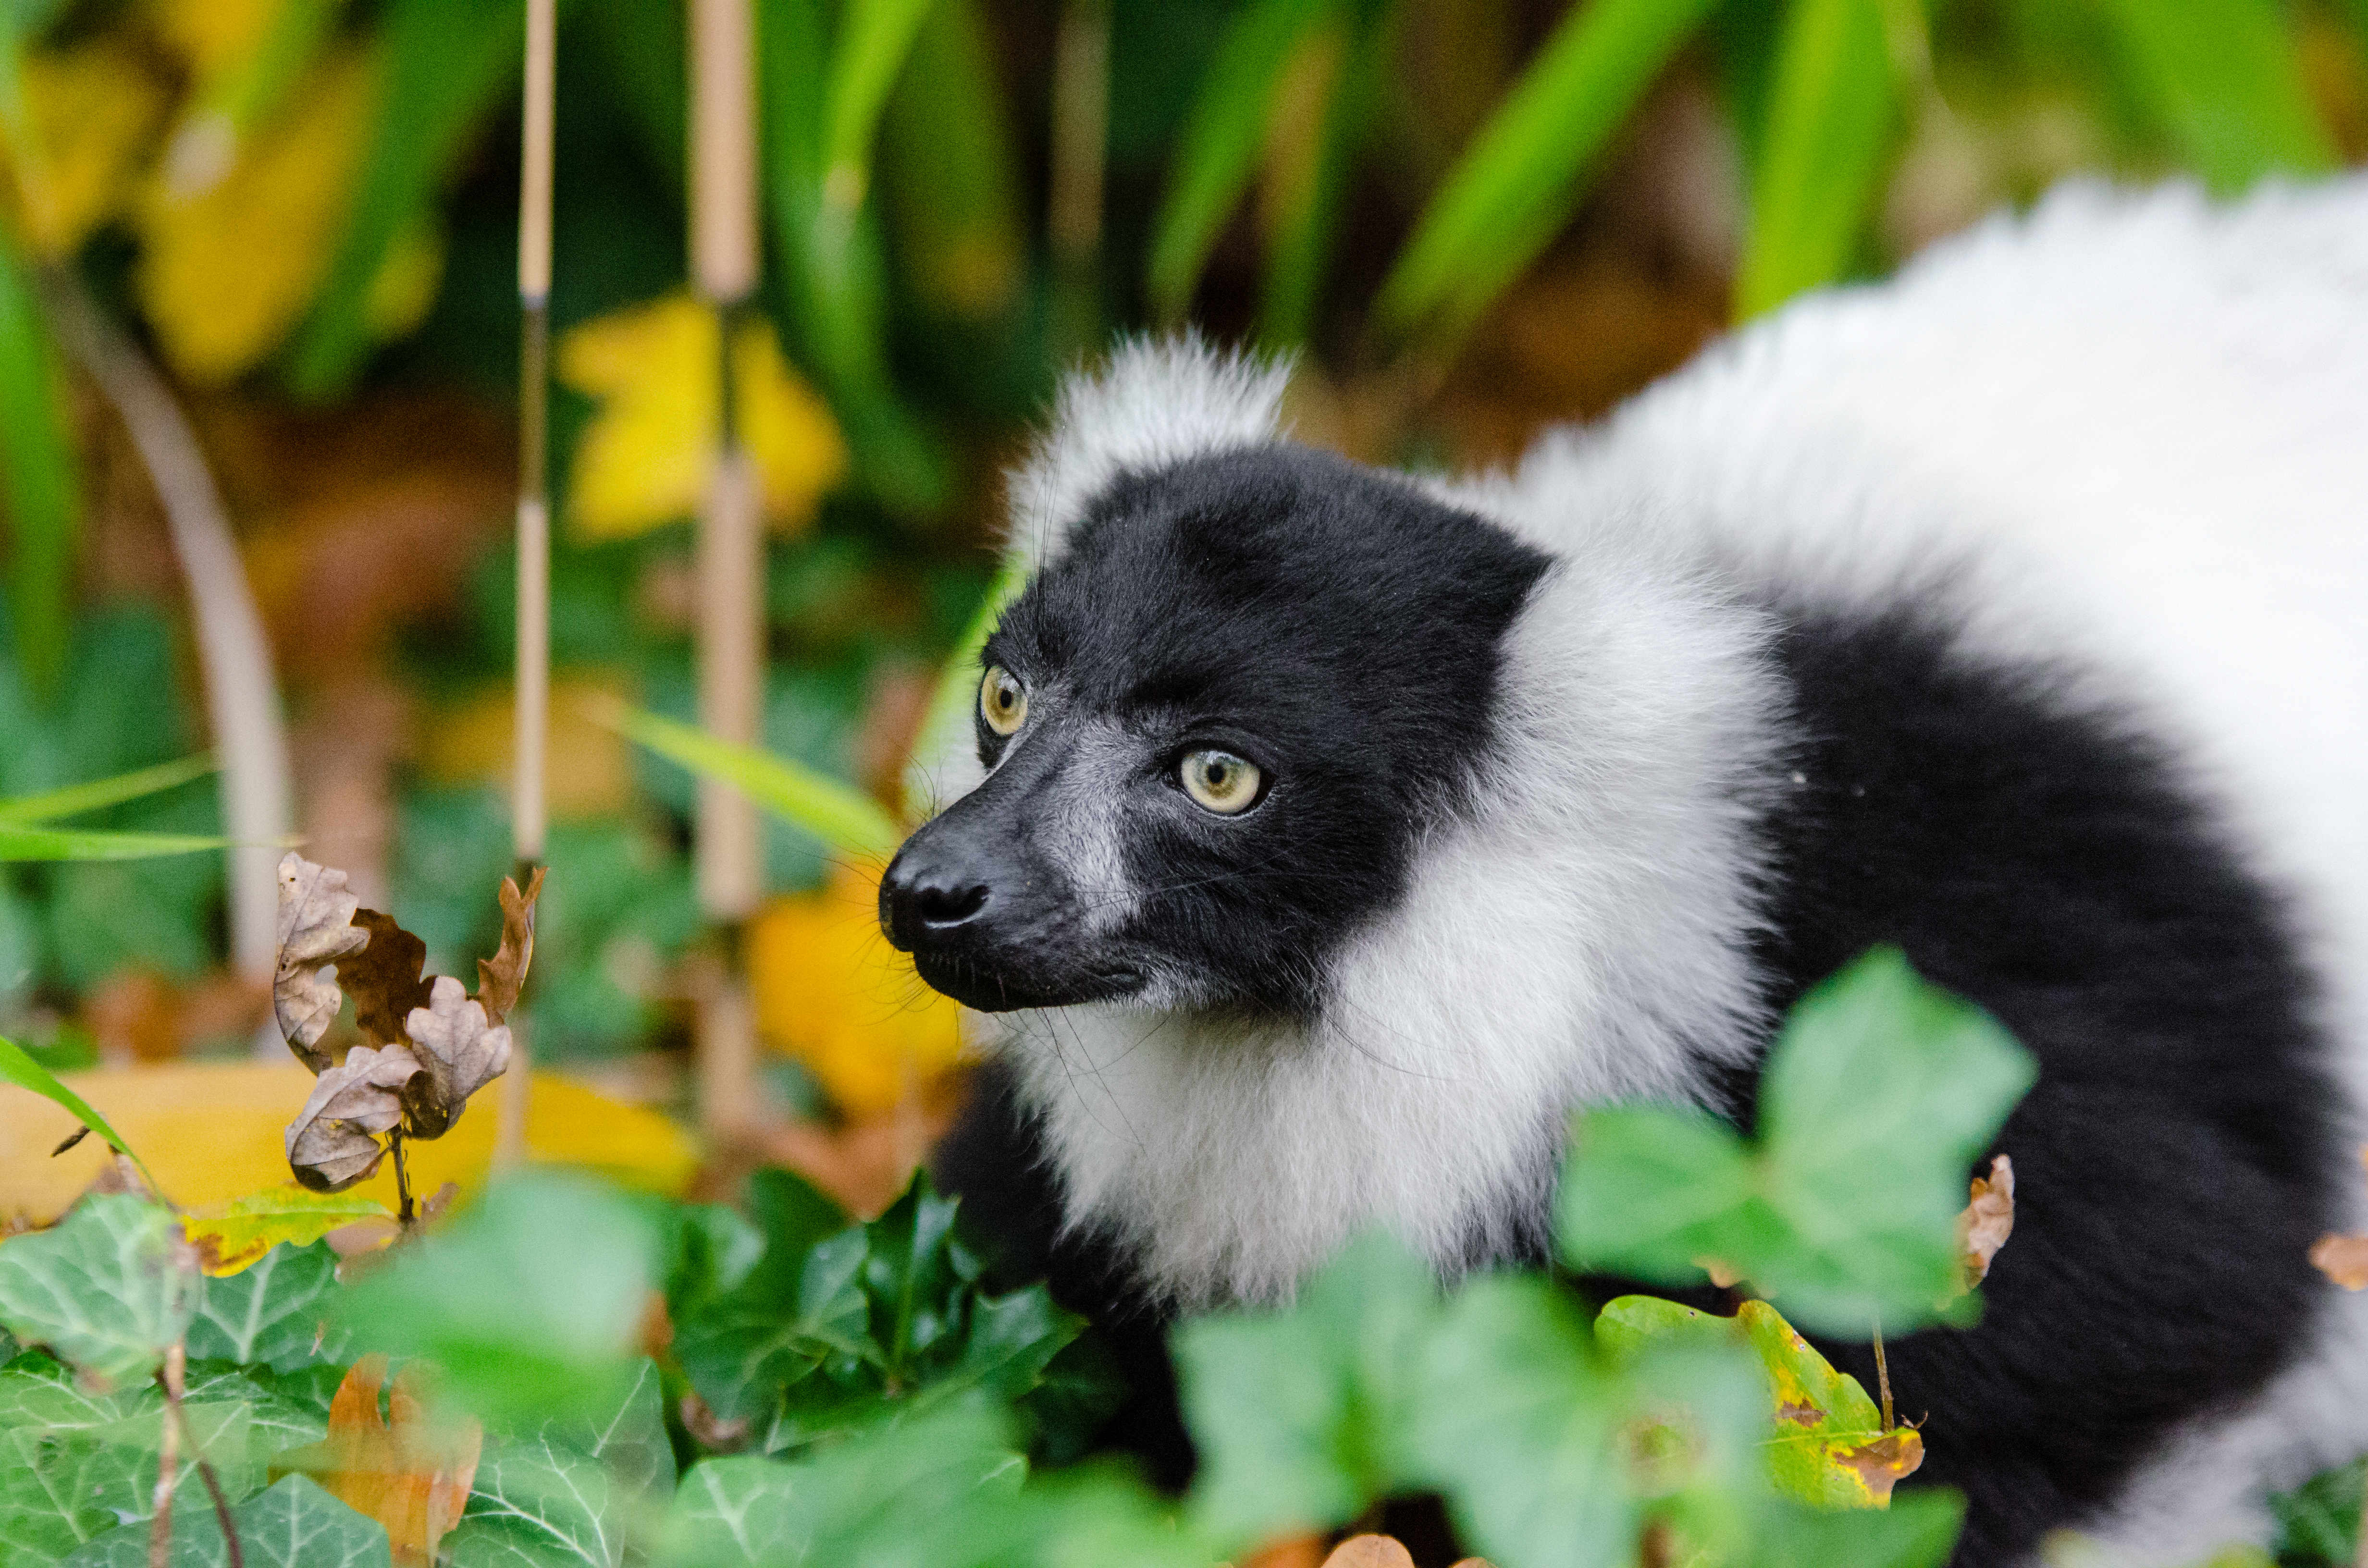
puppy, dog, wildlife, mammal, fauna, primate, vertebrate, lemur, pomeranian, dog like mammal, dog breed group, german spitz